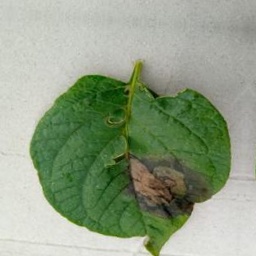
Etiqueta: Late Blight